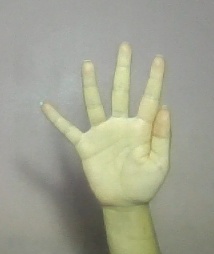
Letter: sheen